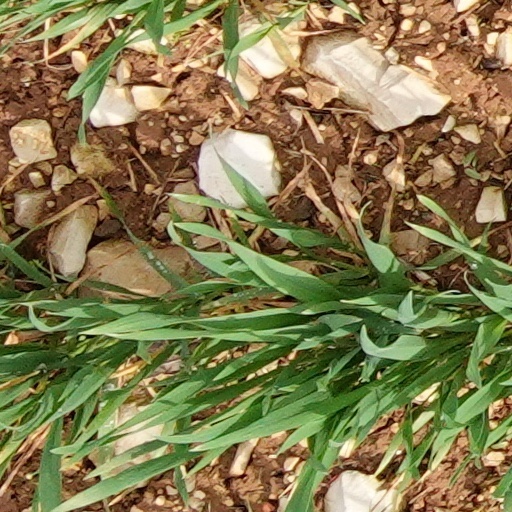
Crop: wheat